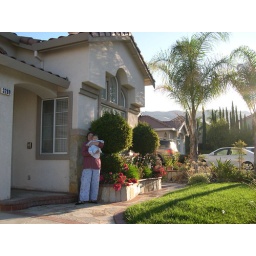
Palm tree in front of our house